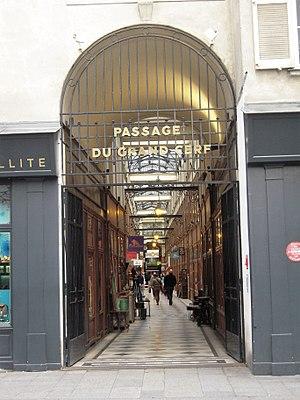
Zazie dans le métro est une comédie burlesque française de Louis Malle tournée et sortie en 1960, d'après le roman éponyme de Raymond Queneau paru l'année précédente.